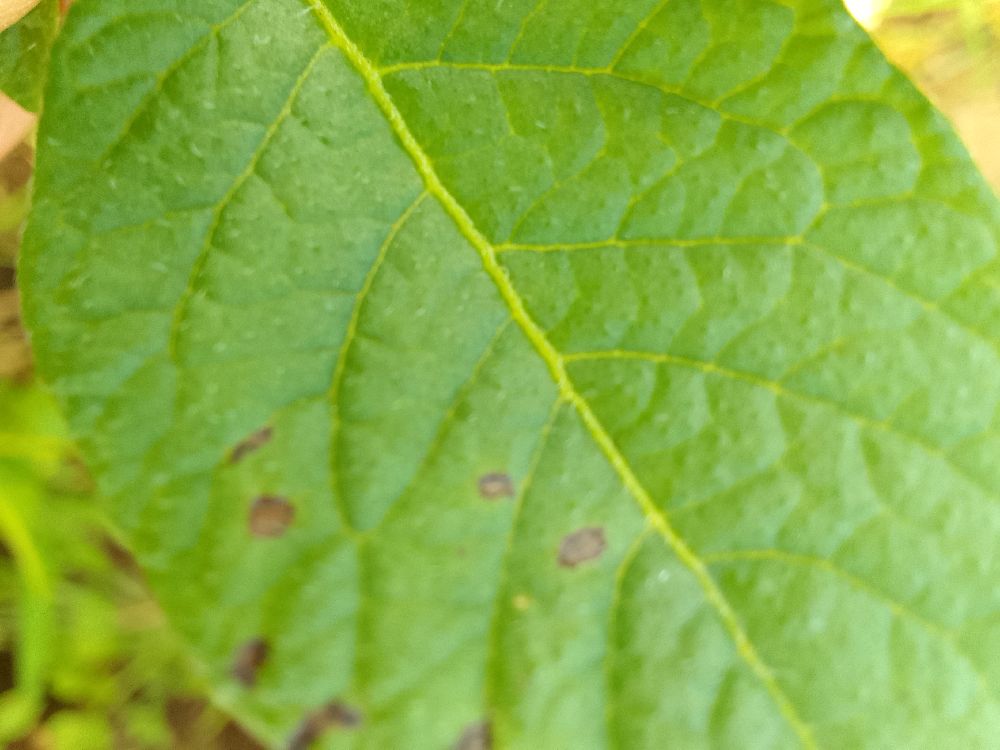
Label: Early blight